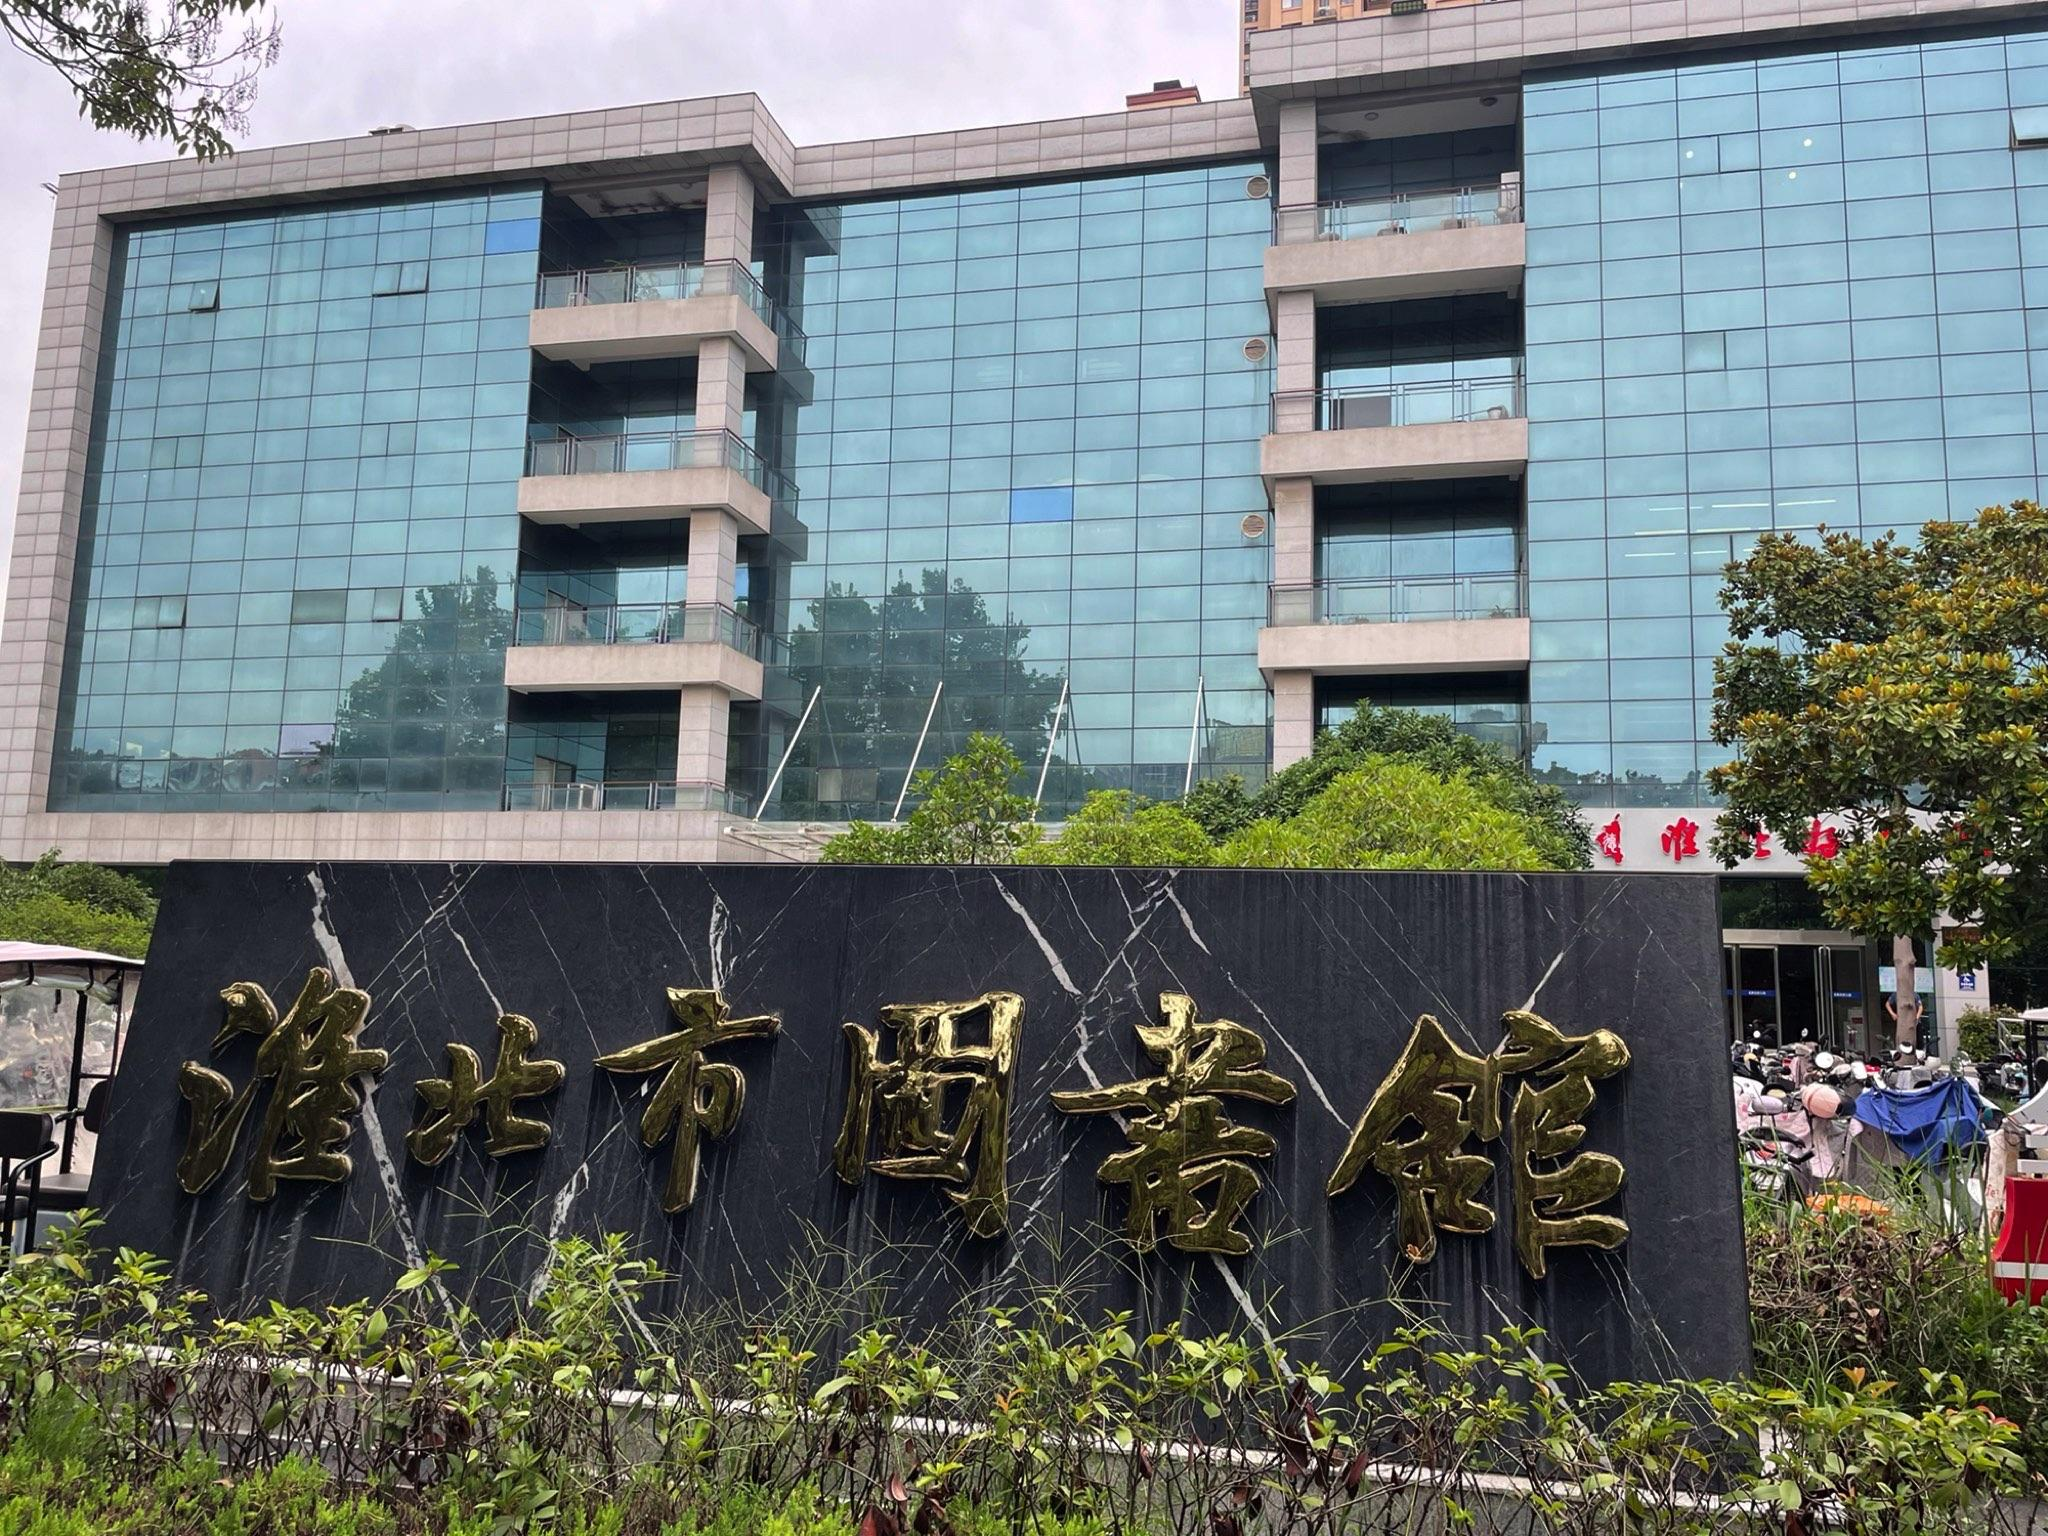
地标名称：淮北市图书馆
所在城市：淮北市·相山区